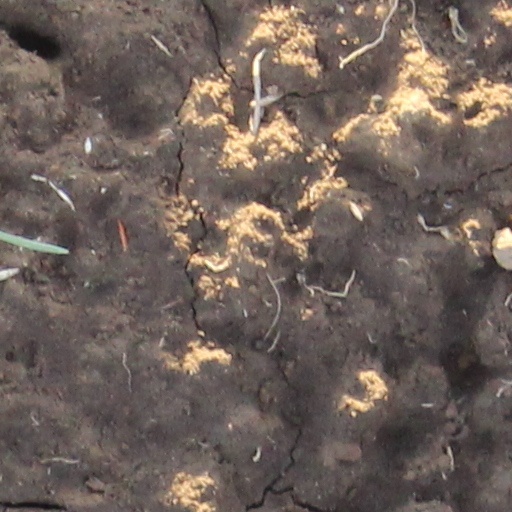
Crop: wheat